M. S. Subbulakshmi

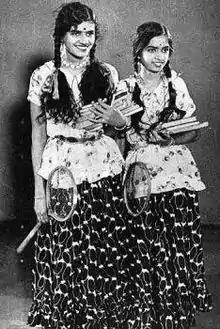
M.S. Subbulakshmi (left) with S. Varalakshmi in "Sevasadhanam" (1938)

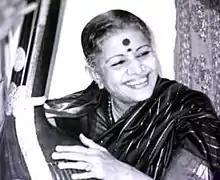
M. S. Subbulakshmi

M.S. Subbulakshmi began her Carnatic classical music training under her mother Shanmukhavadivu; and later in Hindustani classical training under Pandit Narayan Rao Vyas. Subbulakshmi first recording was released when she was 10 years old.